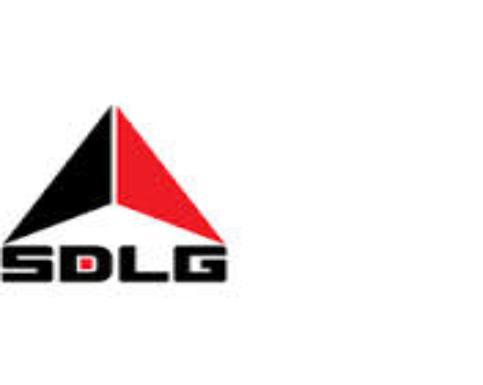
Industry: Transportation